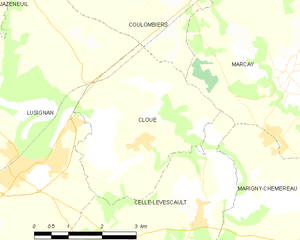
Carte des communes françaises Cloué